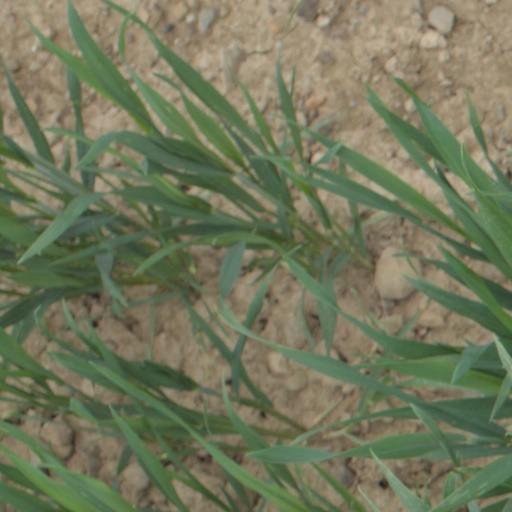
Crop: wheat